Hari Bhakta

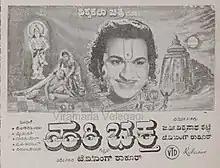
Newspaper ad snippet

Hari Bhakta is a 1956 Kannada-language film directed by T. V. Singh Thakur. The film stars Rajkumar and Pandari Bai. It had Mynavathi, Narasimharaju, G. V. Iyer, H. R. Shastry playing supporting roles. The movie is based on the life of Pundarika which had earlier been adapted in Tamil in 1944 as "Haridas" and later in Telugu in 1957 as "Panduranga Mahatyam".